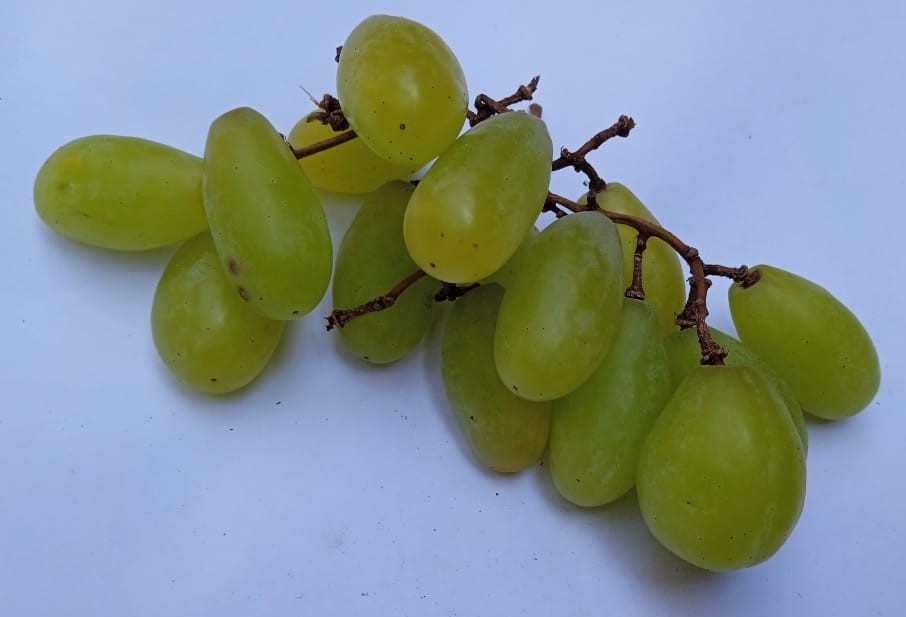
Fruit: grape
Condition: fresh